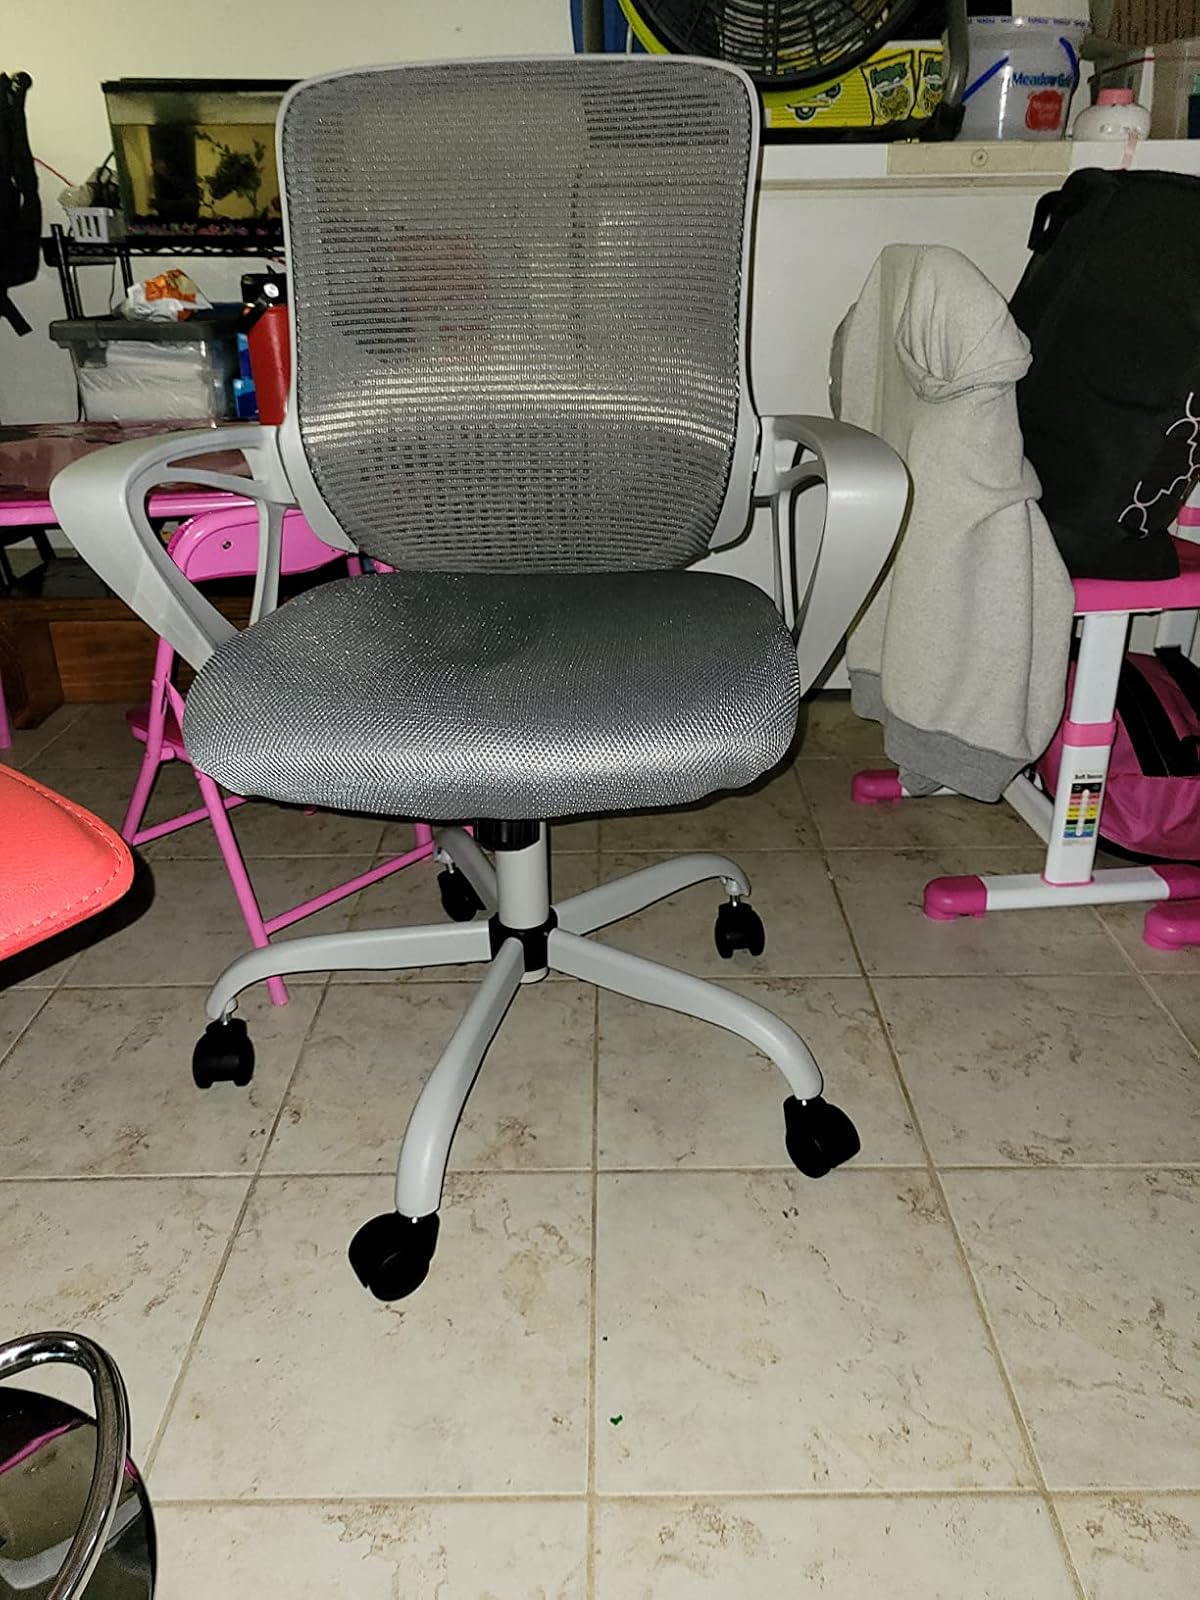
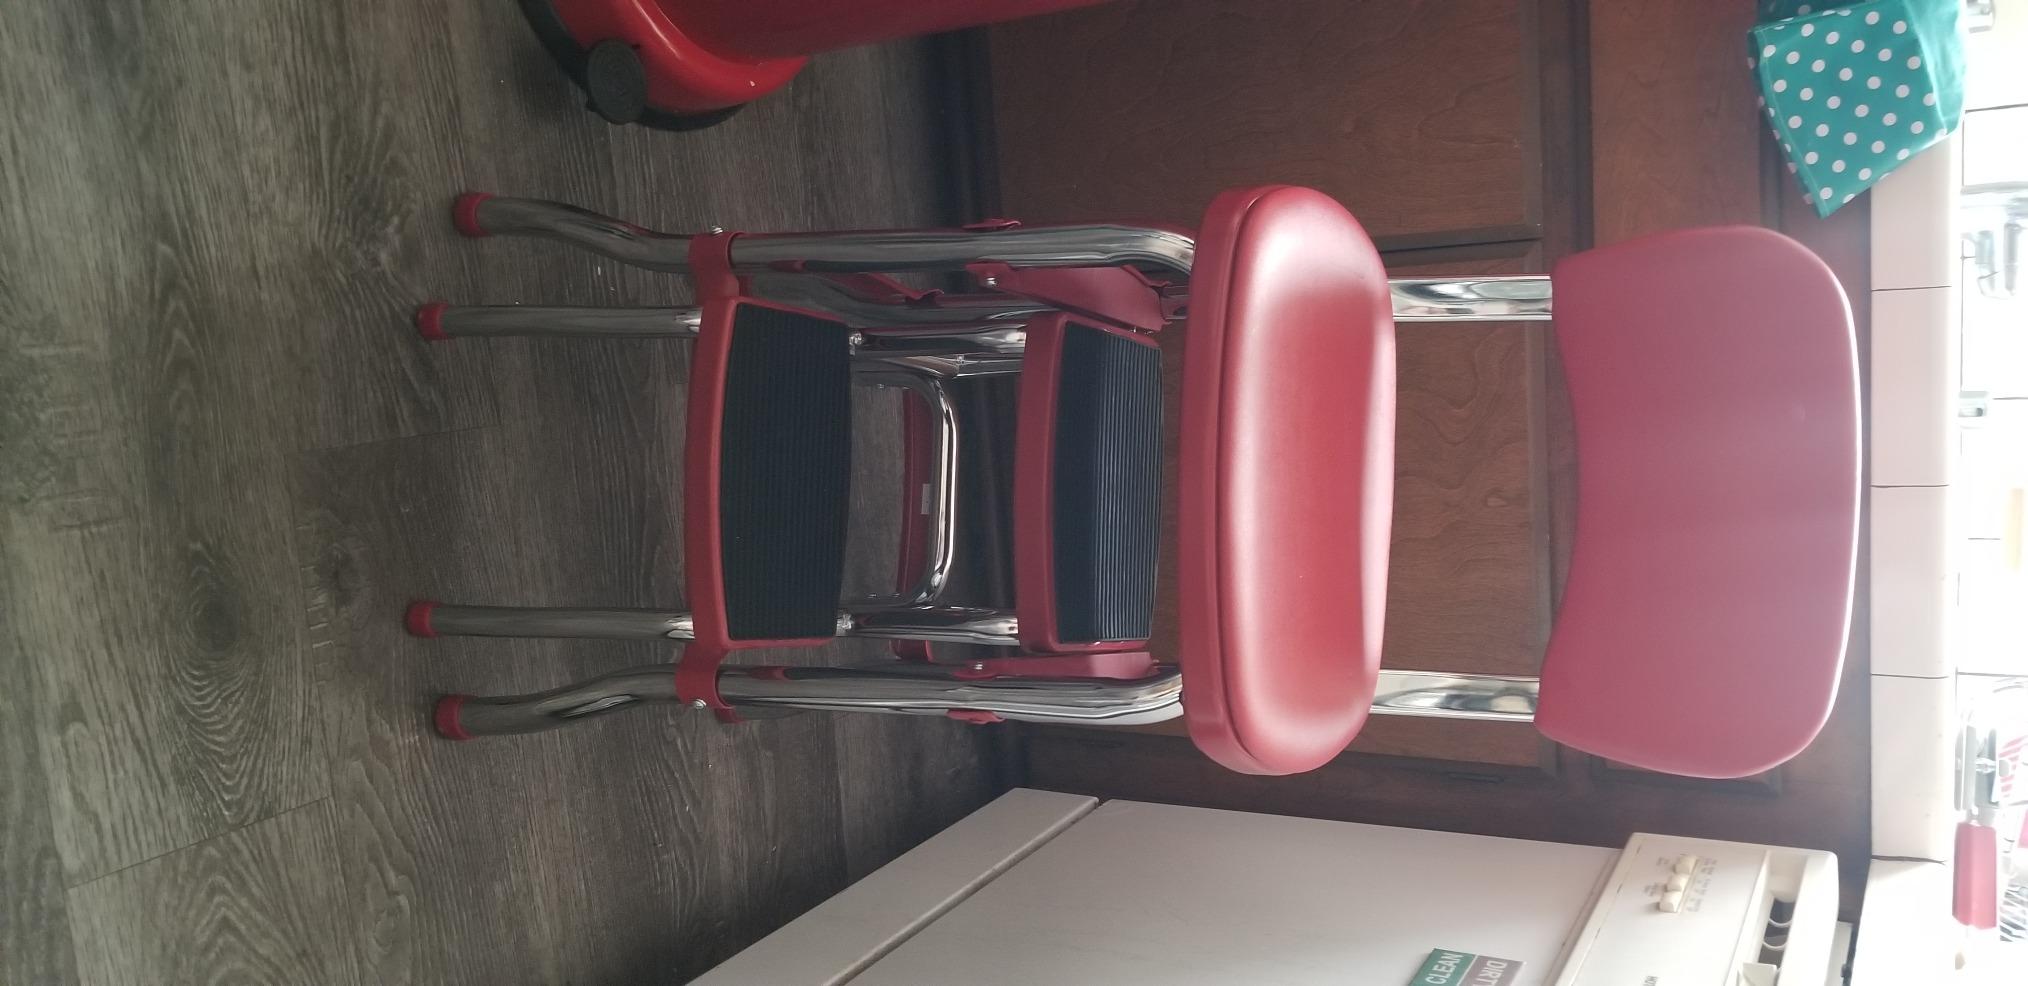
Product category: items_chair
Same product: no